Huntingdon and Godmanchester

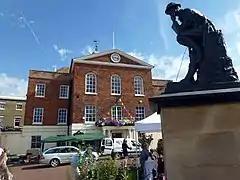
Huntingdon

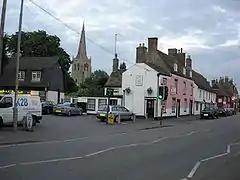
Godmanchester

Huntingdon and Godmanchester was a municipal borough in Huntingdonshire (and then Huntingdon and Peterborough) from 1961 to 1974.